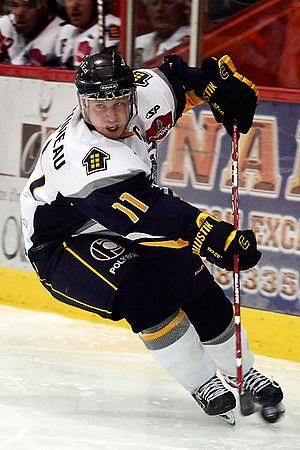
André Martineau de l'Isothermic de Thetford Mines en action le 31 octobre 2008 à Thetford Mines.
L'Assurancia de Thetford est une équipe de hockey sur glace de Thetford Mines fondée en 1996 et qui évolue dans la Ligue nord-américaine de hockey, dans la province de Québec au Canada.
Thetford Mines est une ville du Québec, au Canada, située dans la municipalité régionale de comté des Appalaches en Chaudière-Appalaches. En 2015, la population était de 25 621 habitants selon le "décret 1060-2014 de la population du Québec" du ministère des Affaires municipales et de l'Habitation.